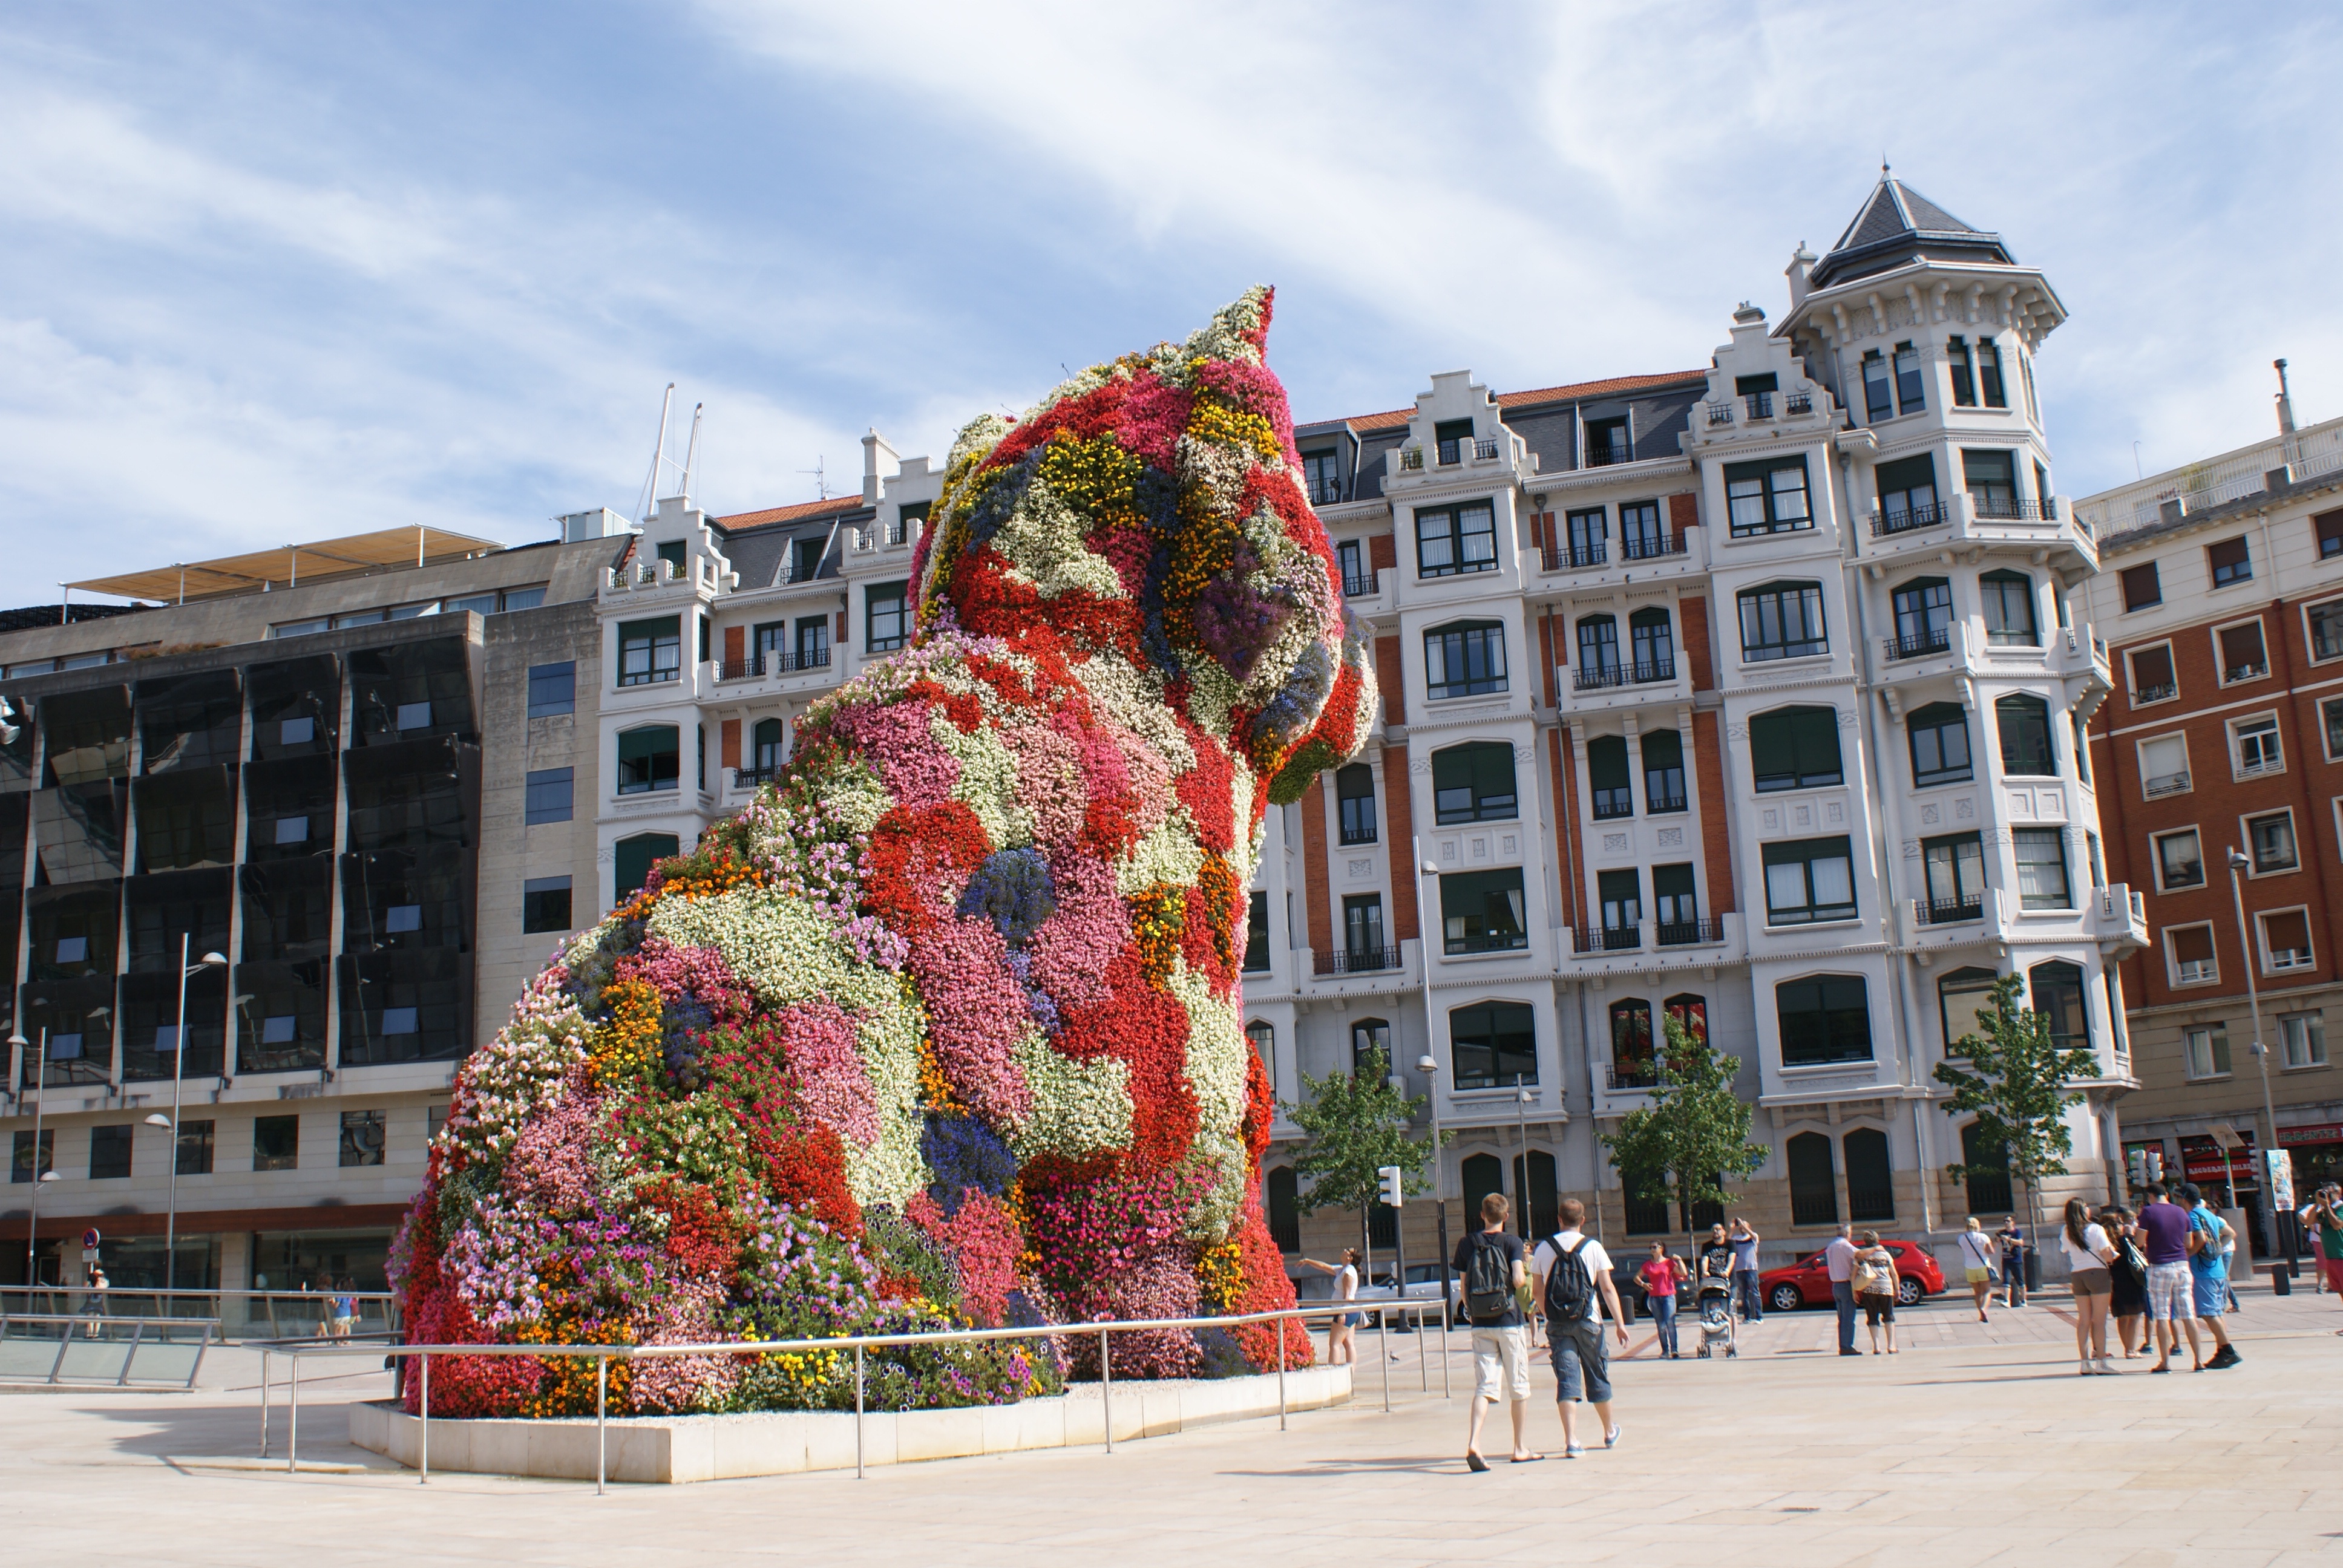
sky, town, city, walkway, downtown, museum, plaza, landmark, facade, tourism, sculpture, vizcaya, town square, bilbao, guggenheim, euskadi, shopping mall, human settlement